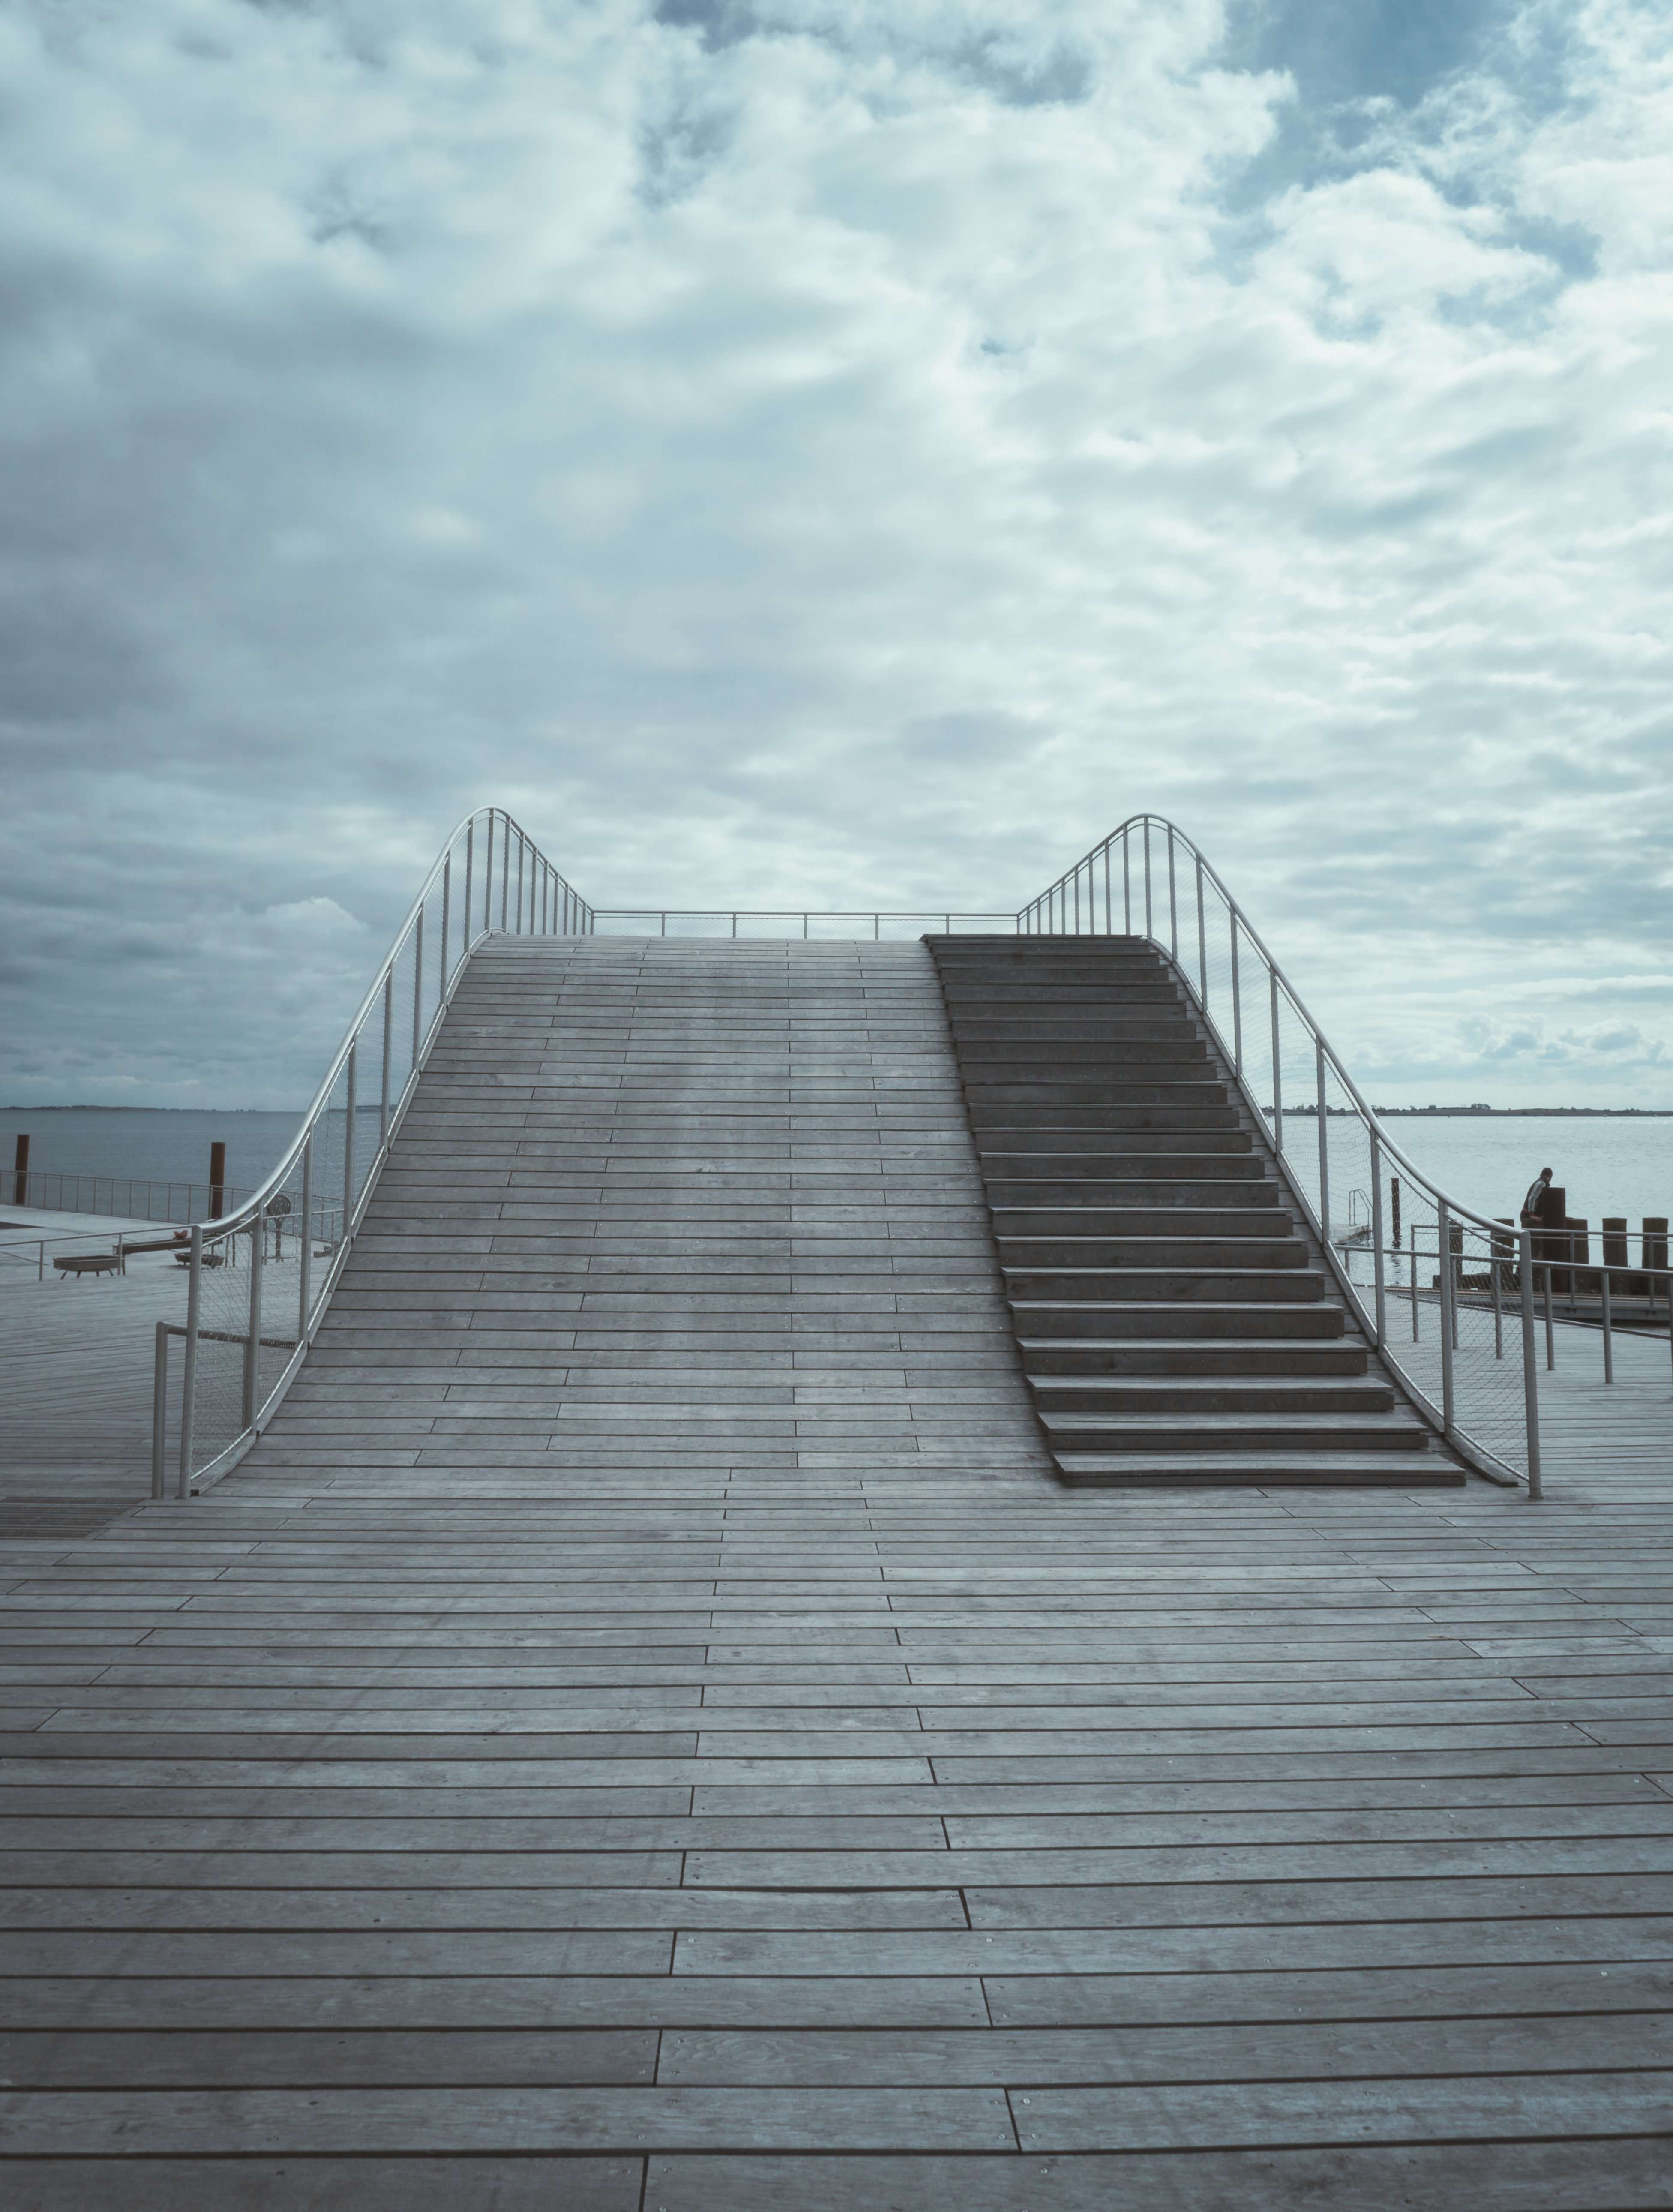
sea, cloud, architecture, sky, boardwalk, wood, bridge, sunlight, roof, pier, walkway, reflection, overcast, stairs, ramp, shape, outdoor structure